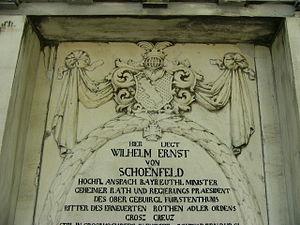
La famille von Schönfeld, ou Schönfeldt, est une famille de l'aristocratie immémoriale saxonne. Ils sont ministériels au Moyen Âge et leur premier domaine, alors que leur nom s'écrit encore Sconevelt, sont les terres de Schönfeld en Haute-Lusace, où ils construisent un château fort, le château de Schönfeld, aujourd'hui remplacé par un château néorenaissance.